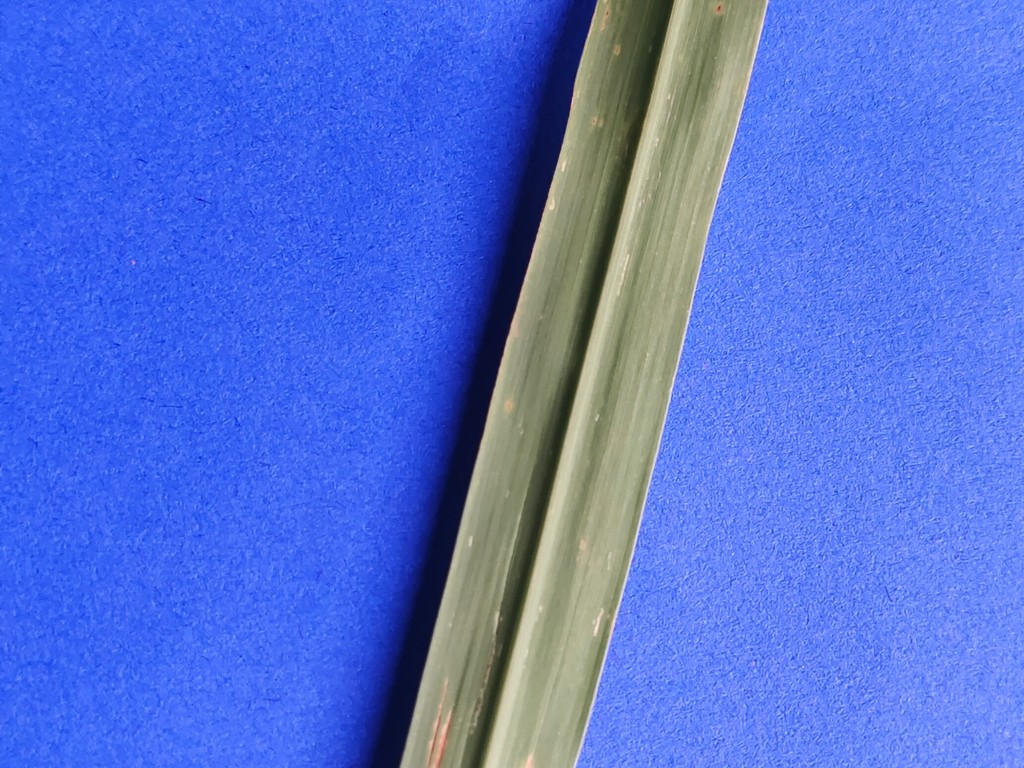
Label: Unhealthy